Tureng Tepe

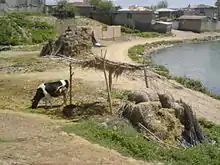
View of the village of Tureng Tepe from its archaeological hill.

The oldest remains on the site date to the Neolithic and Chalcolithic periods. The Bronze Age settlement portion of the site dates from approximately 3100-2900 BC through 1900 BC. The Strata up through IIIC are synchronized with those from Tepe Hissar.